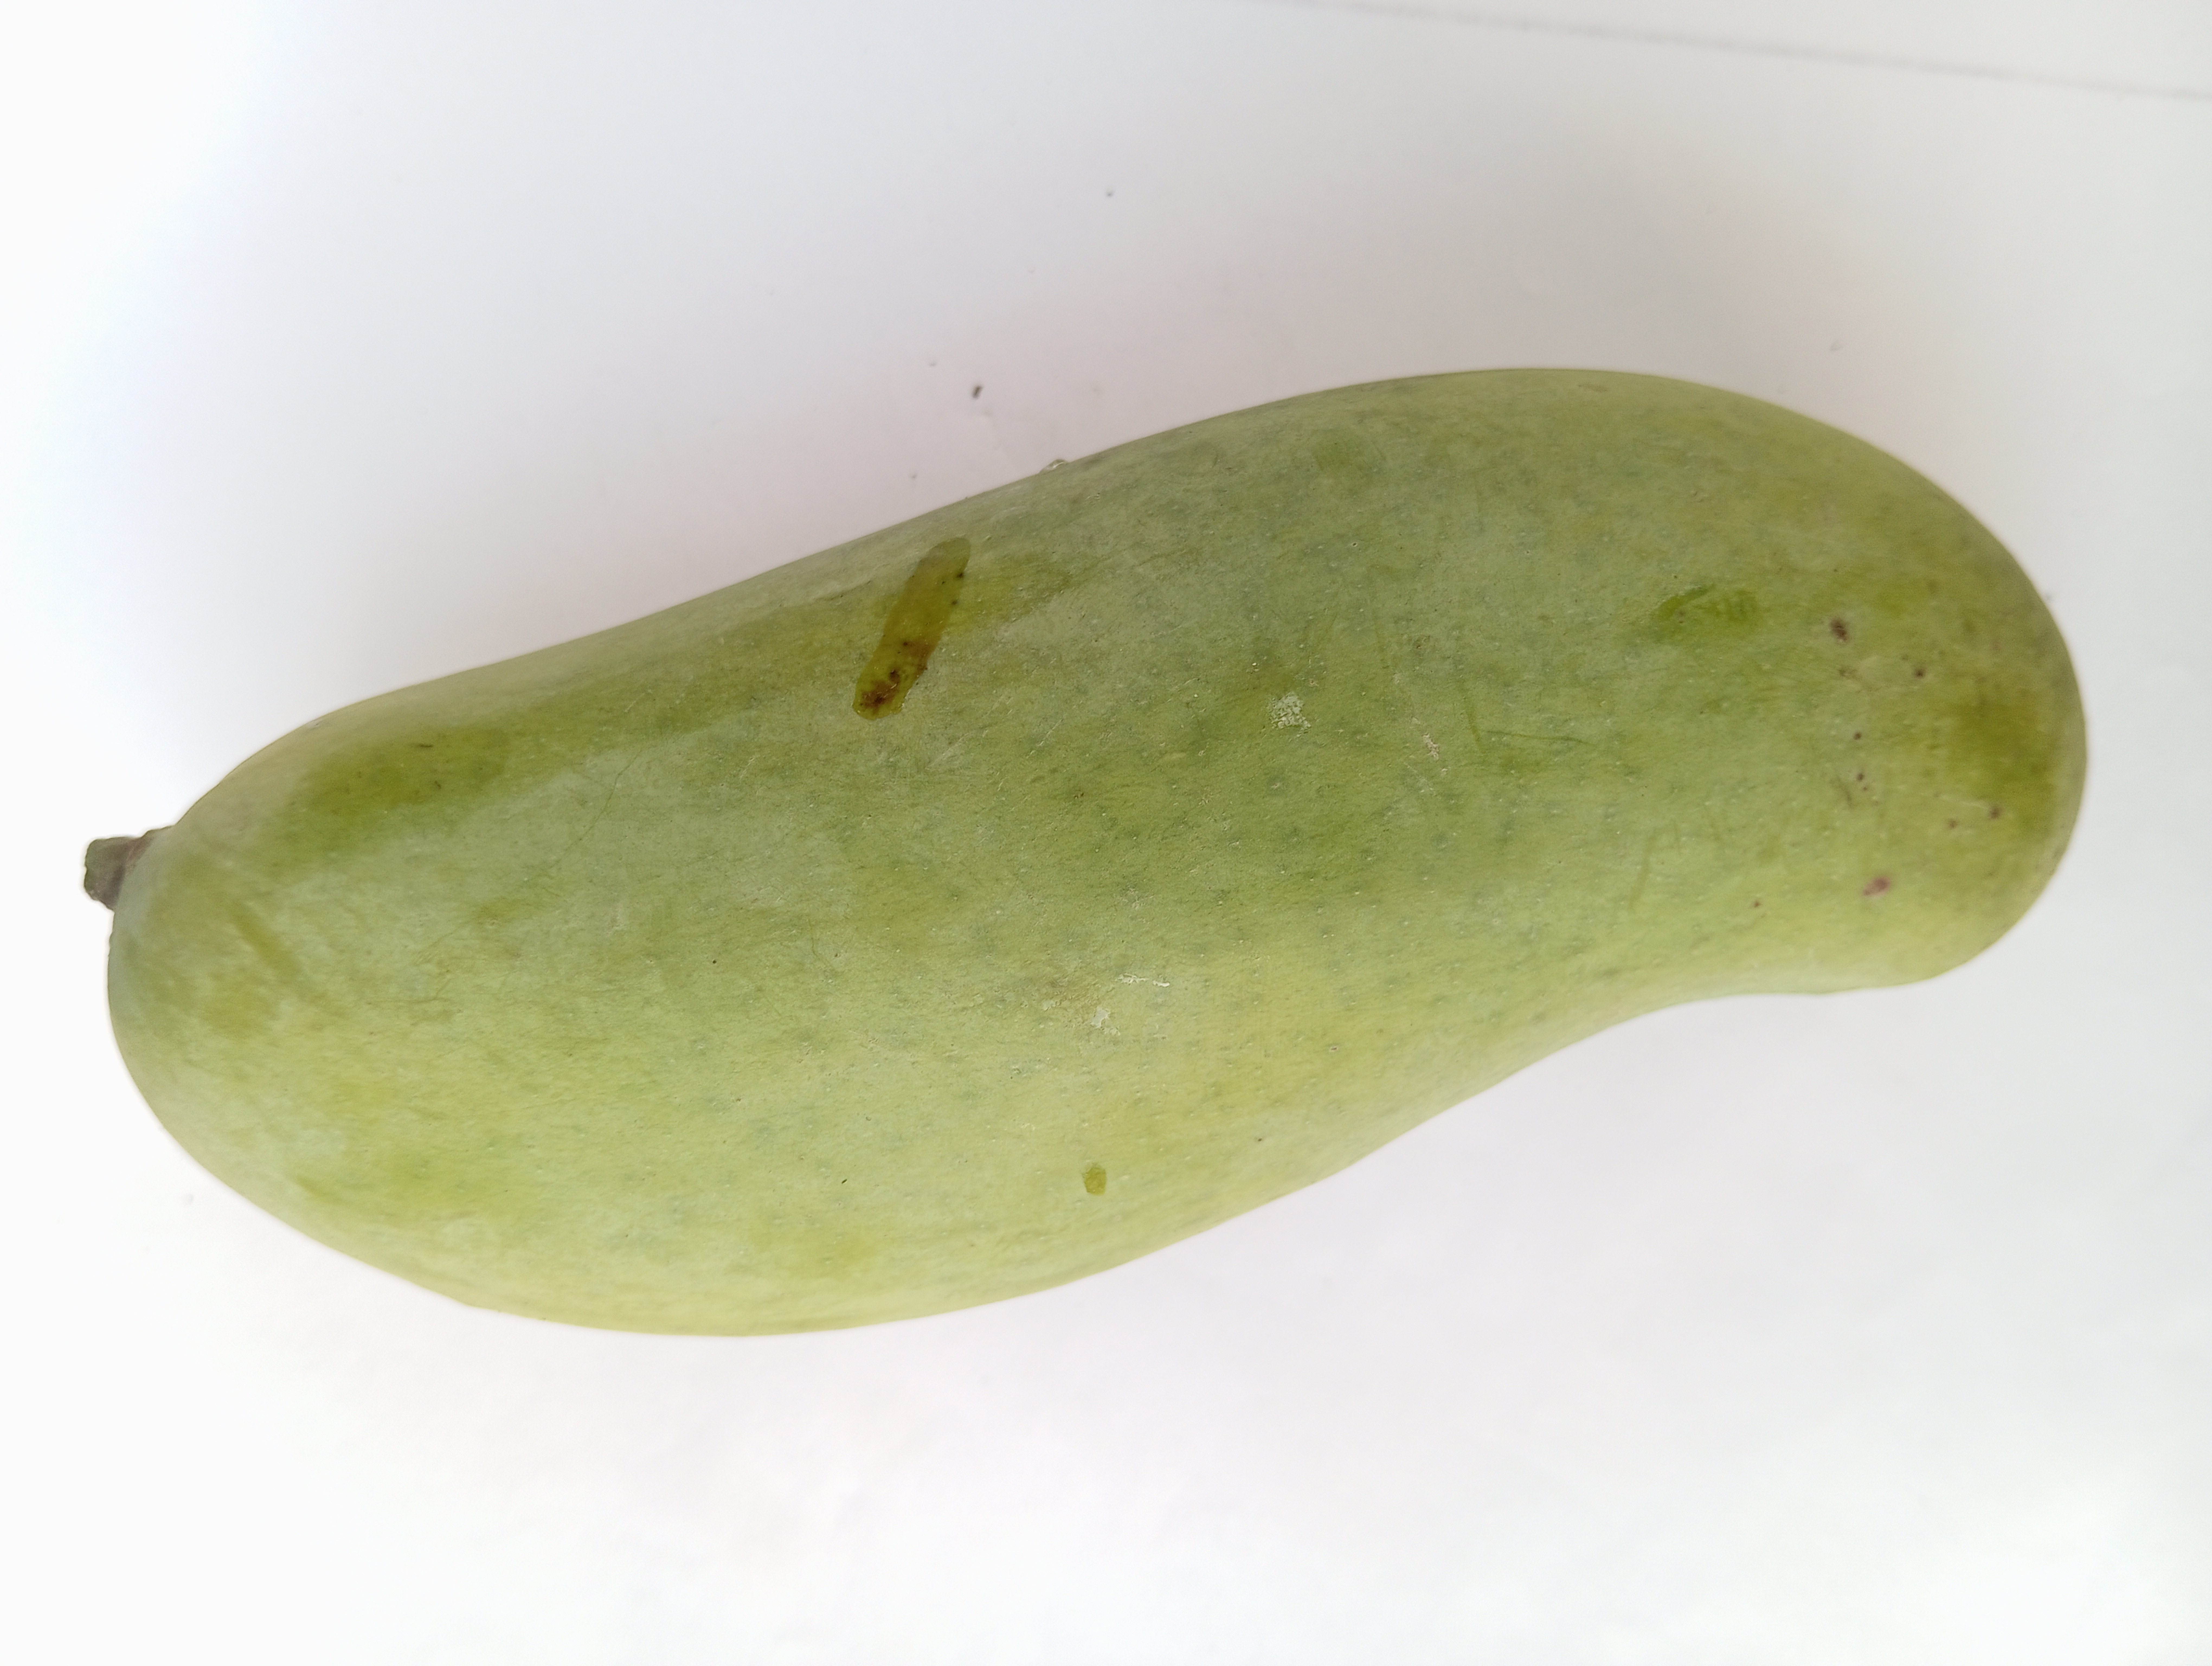
Mango variety: Banana